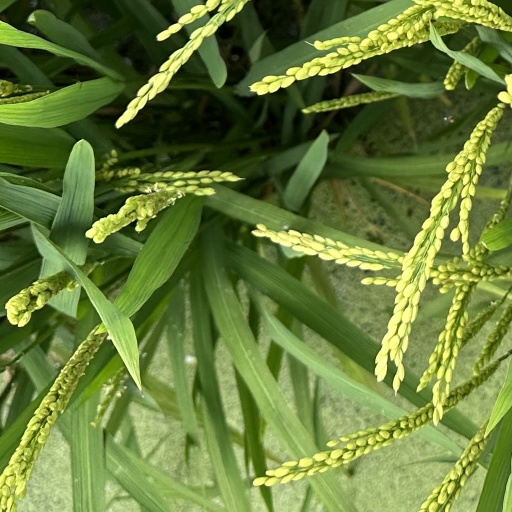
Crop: rice